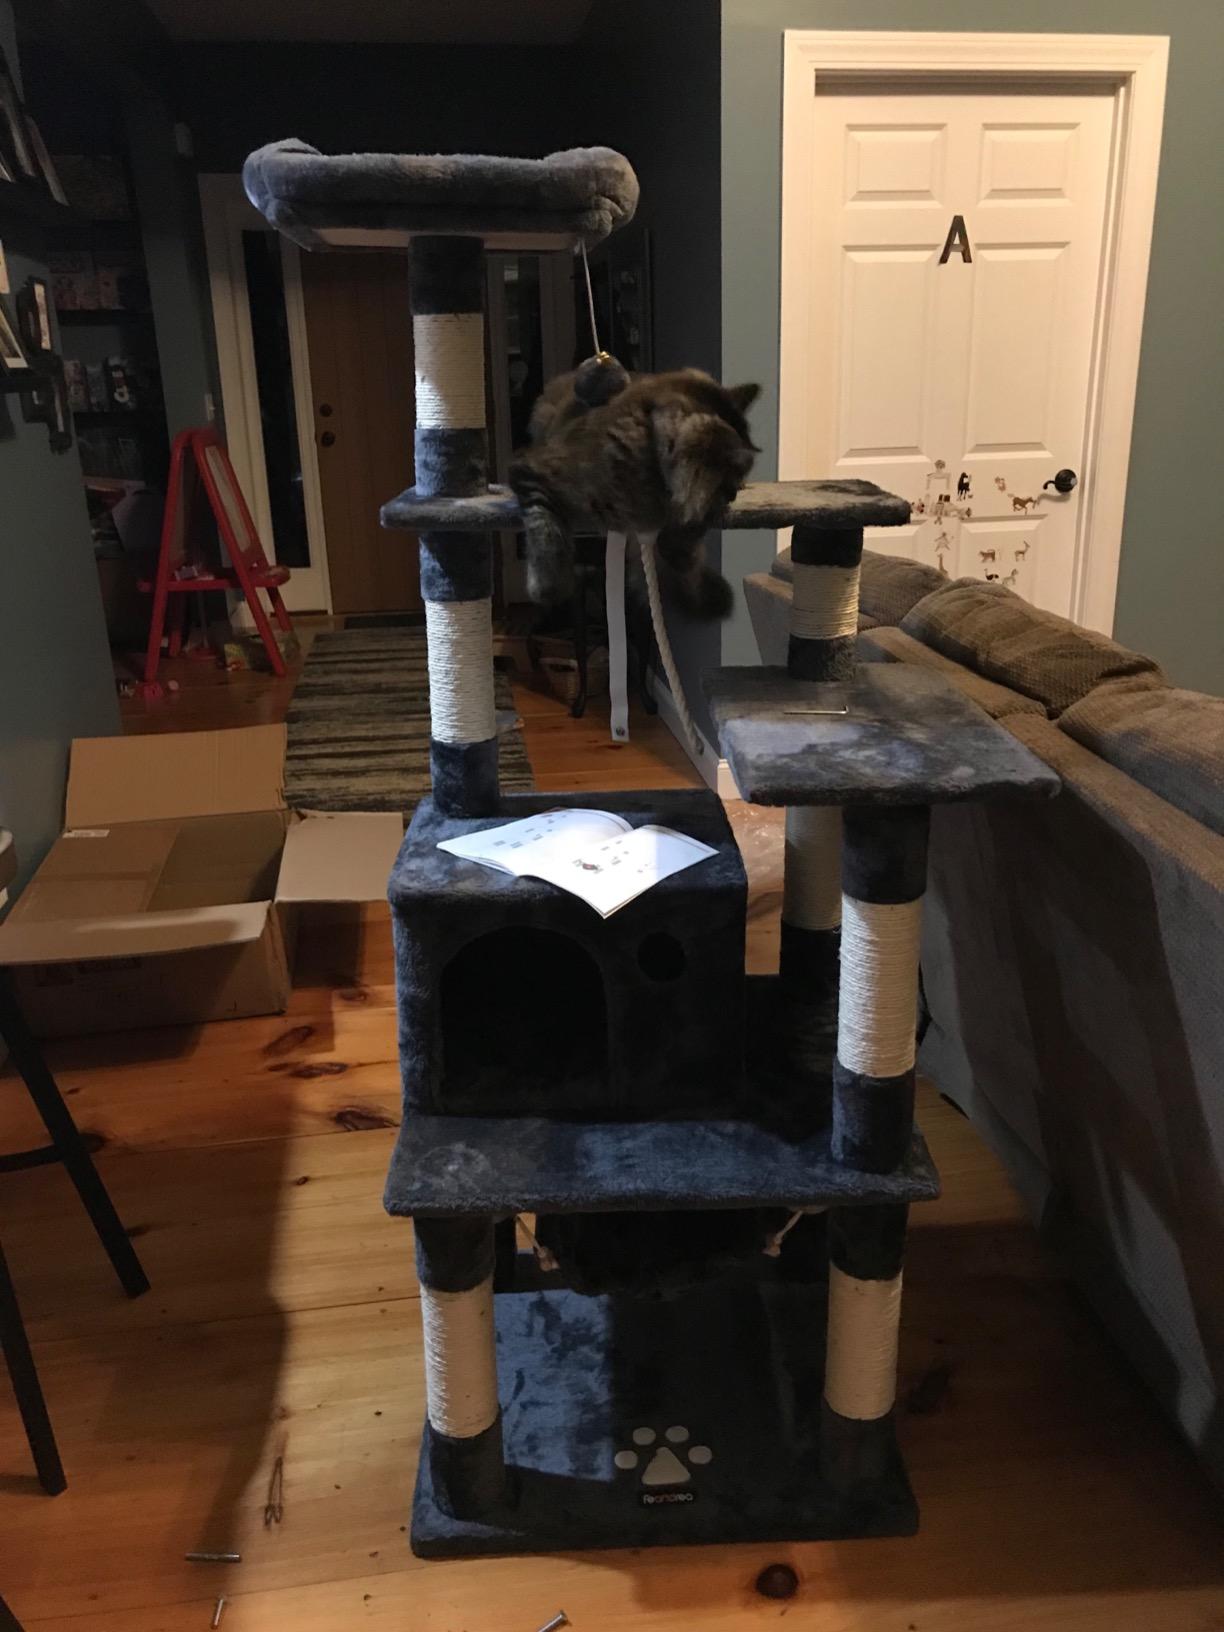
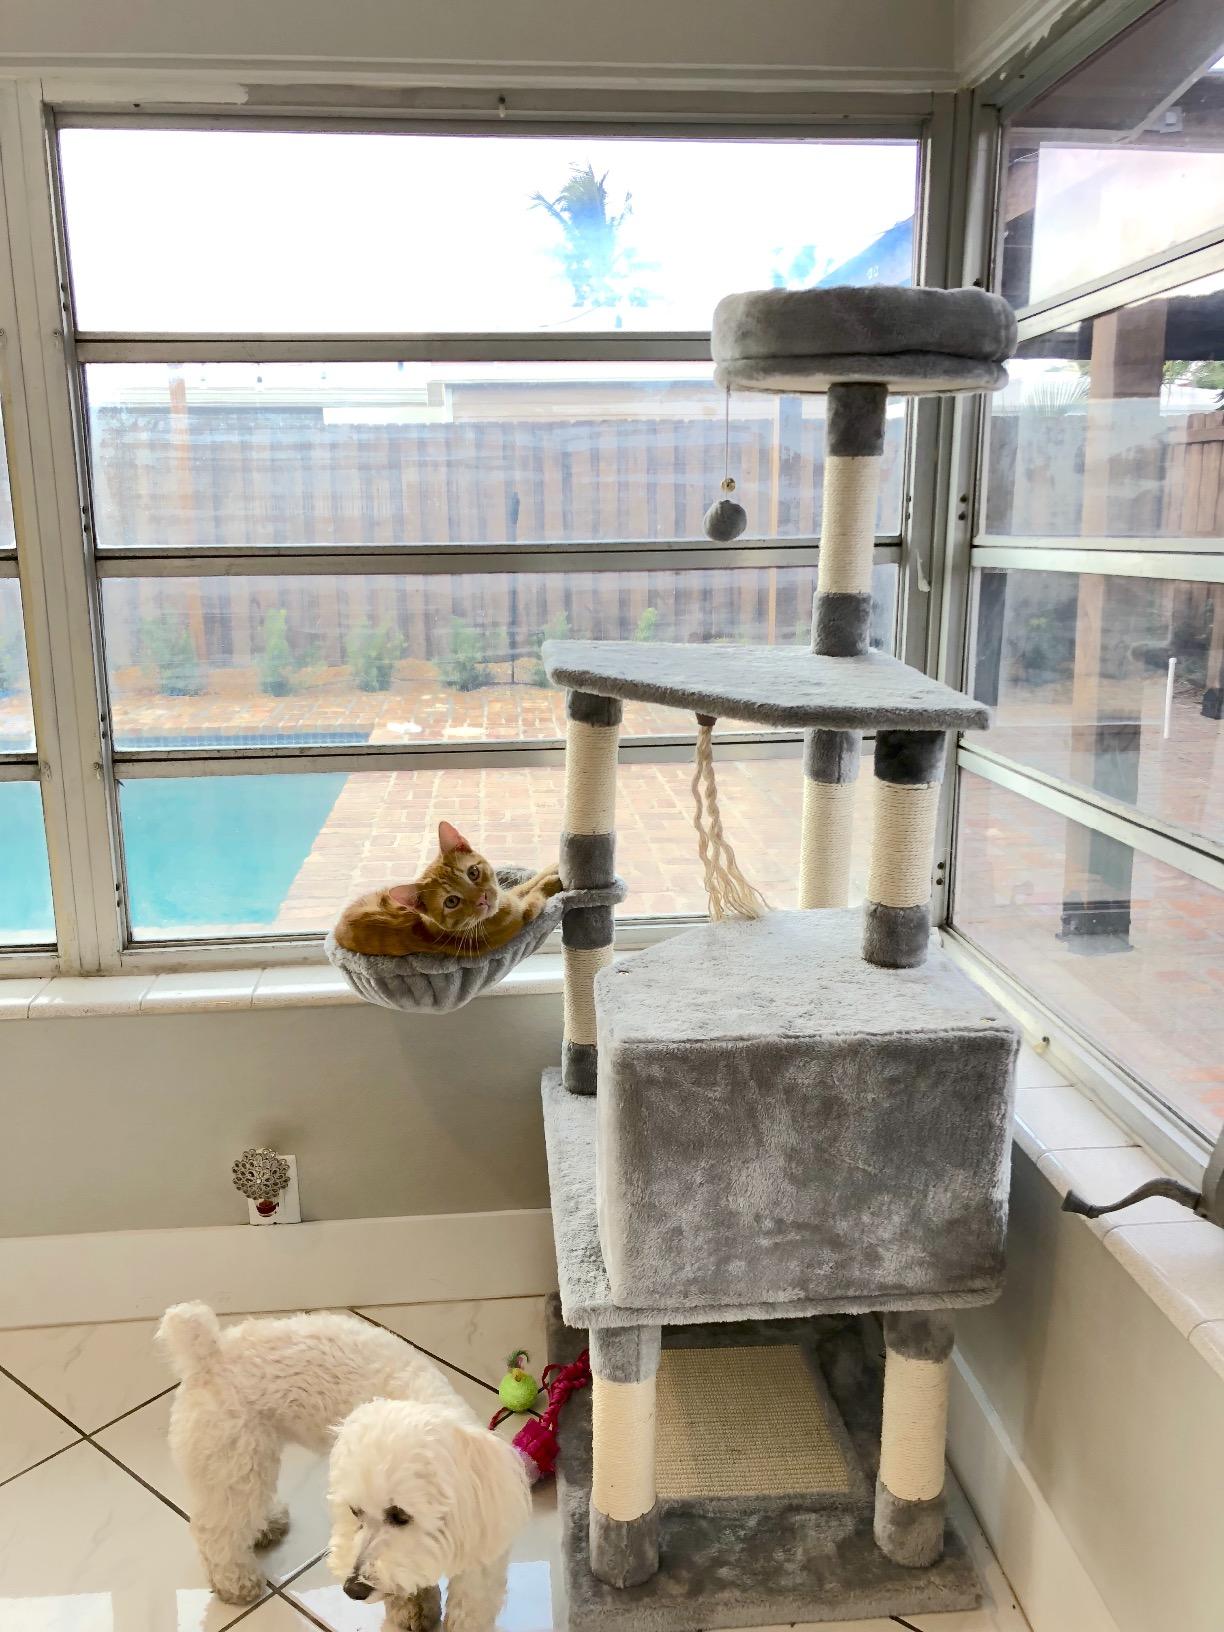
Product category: items_cat tree
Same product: no